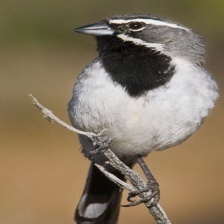
Species: BLACK-THROATED SPARROW
Scientific name: AMPHISPIZA BILINEATA